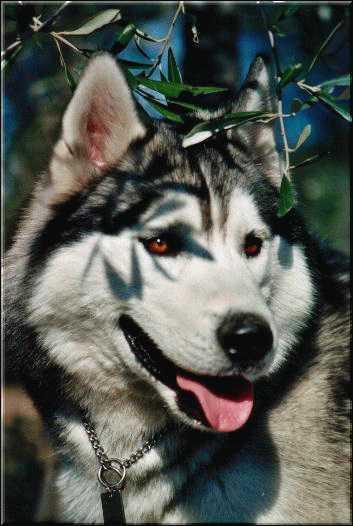
Eskimo_dog